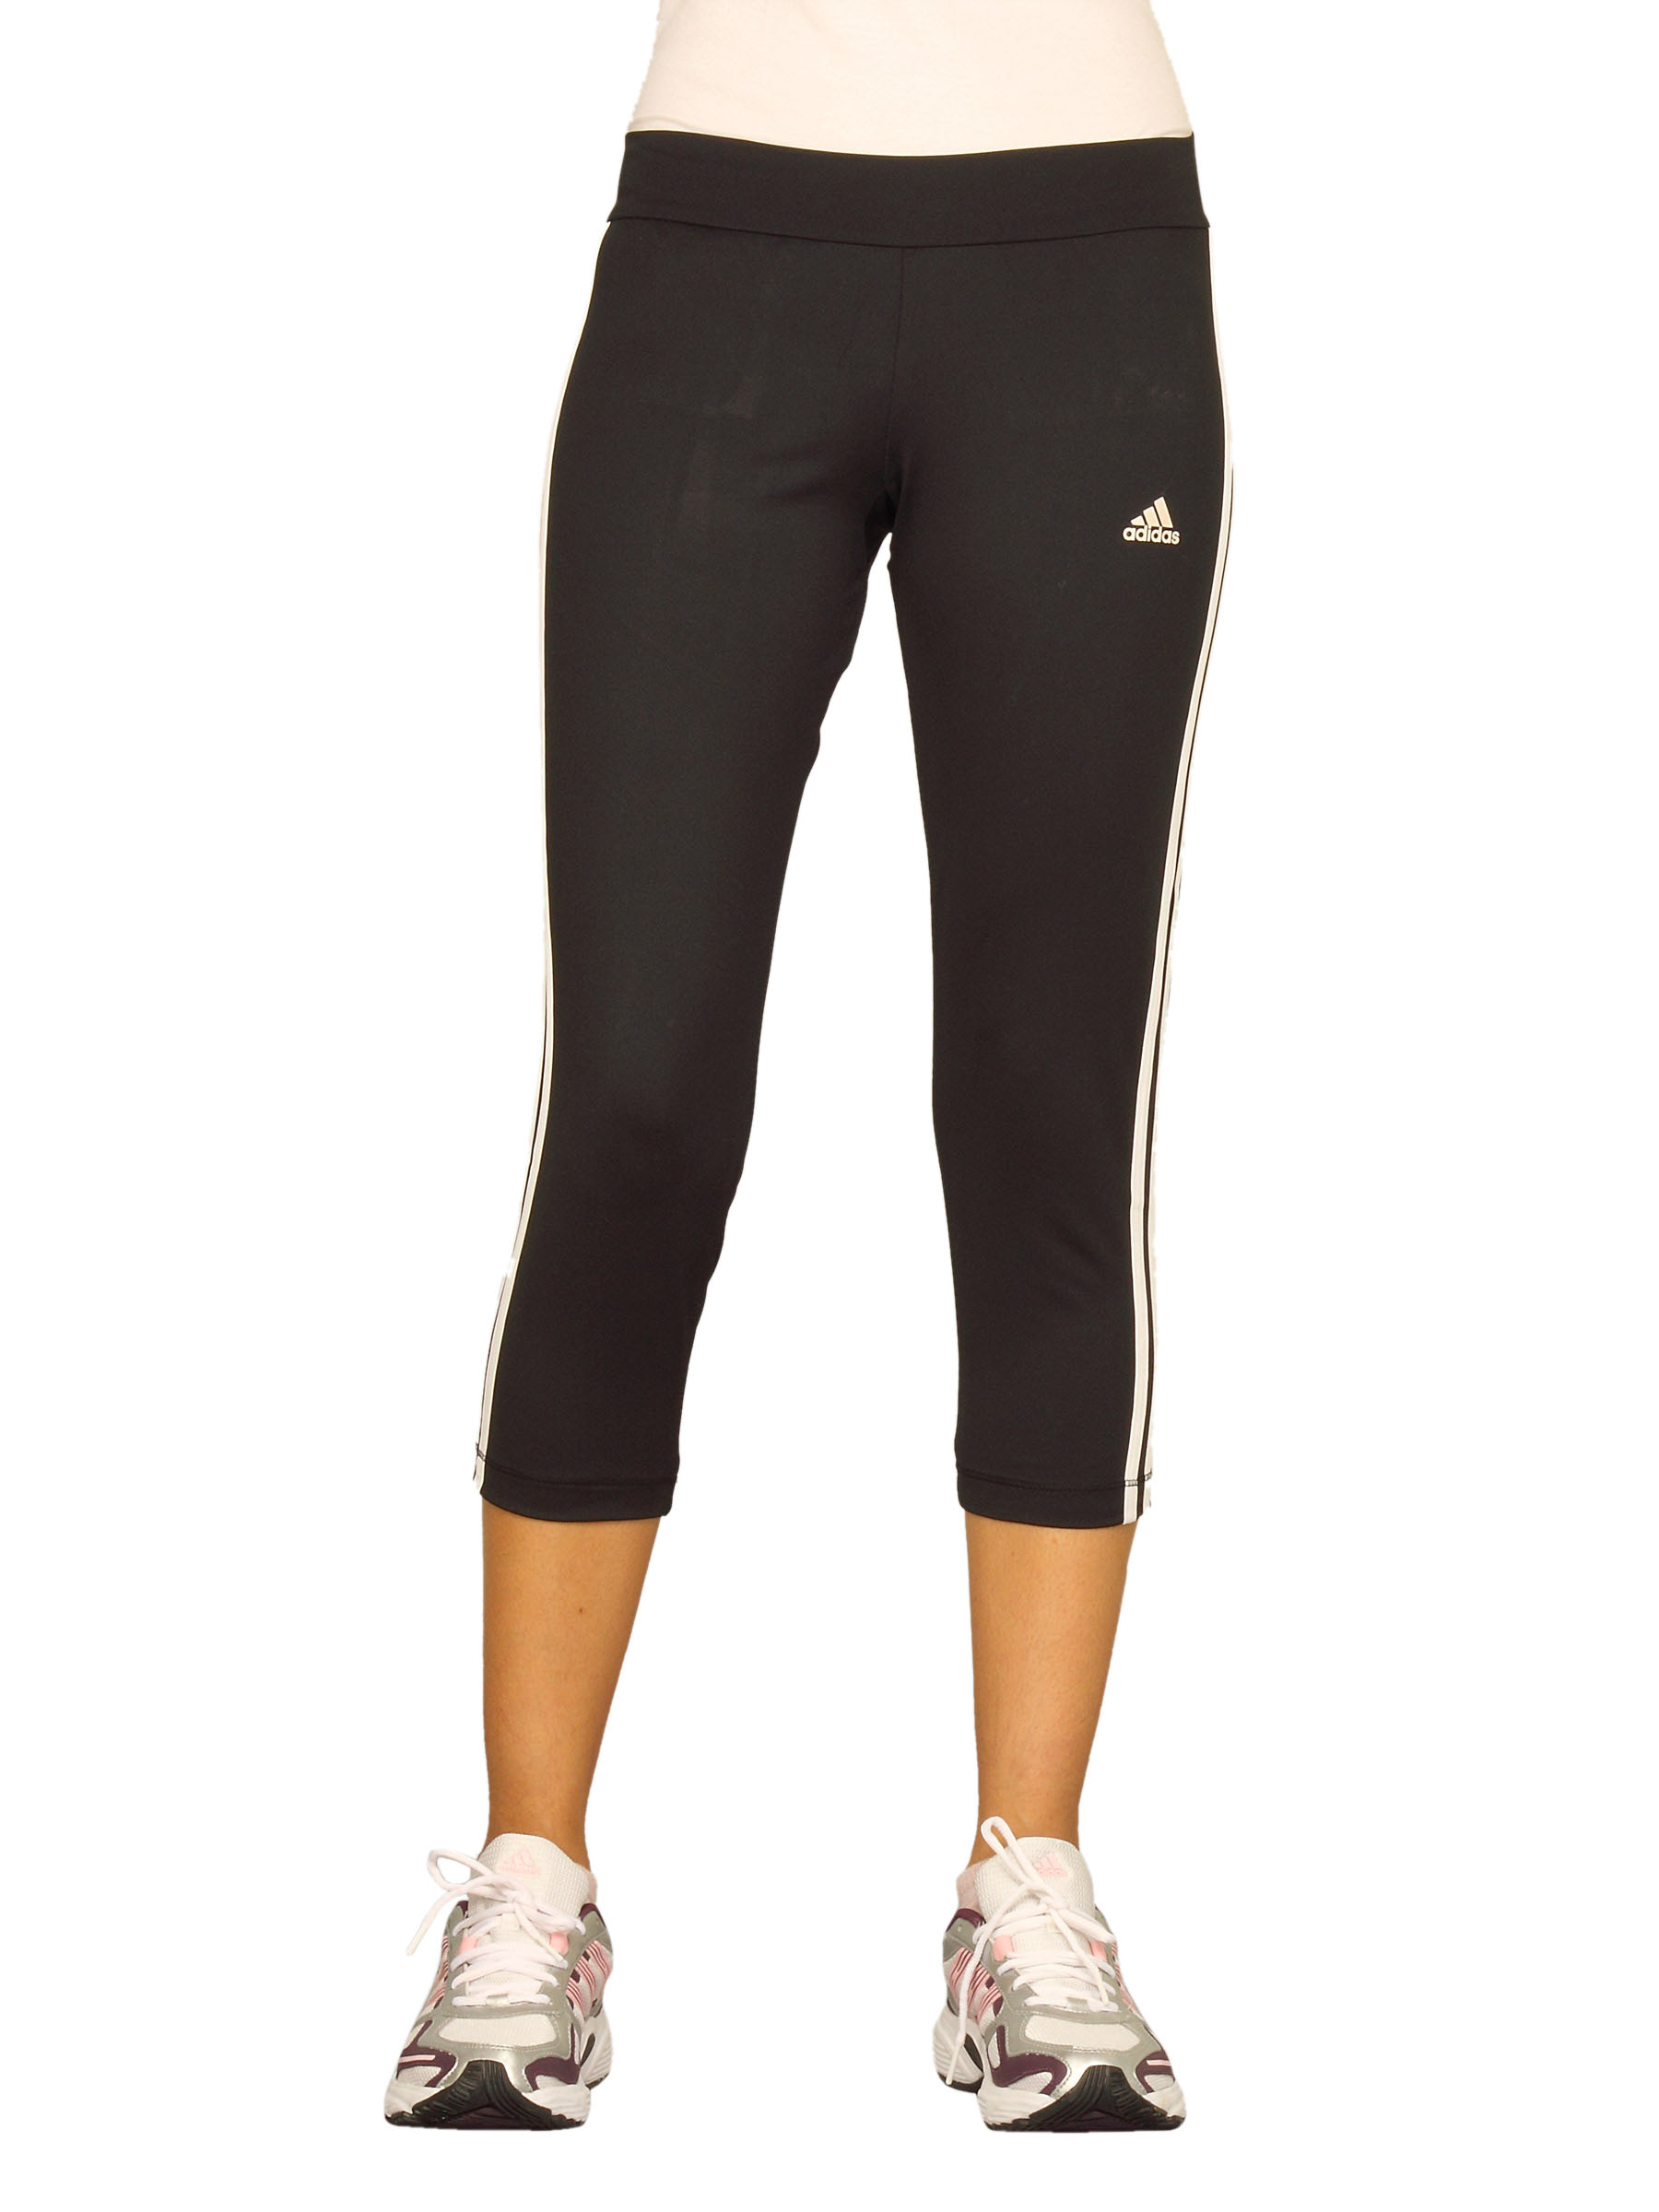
ADIDAS Women Ess Mf3s Black White Capri
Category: Apparel / Bottomwear / Capris
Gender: Women
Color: Black
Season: Summer 2011
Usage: Sports